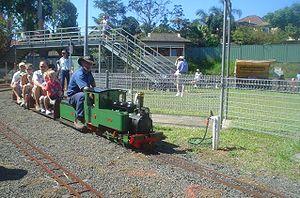
Les trains miniatures à passagers, en anglais ridable miniature railway, en américain riding railroad ou grand scale railroad sont des trains miniatures pouvant accueillir des passagers en utilisant des locomotives copies de machines existantes à échelle réduite mues par le diesel, l'électricité ou la vapeur vive.